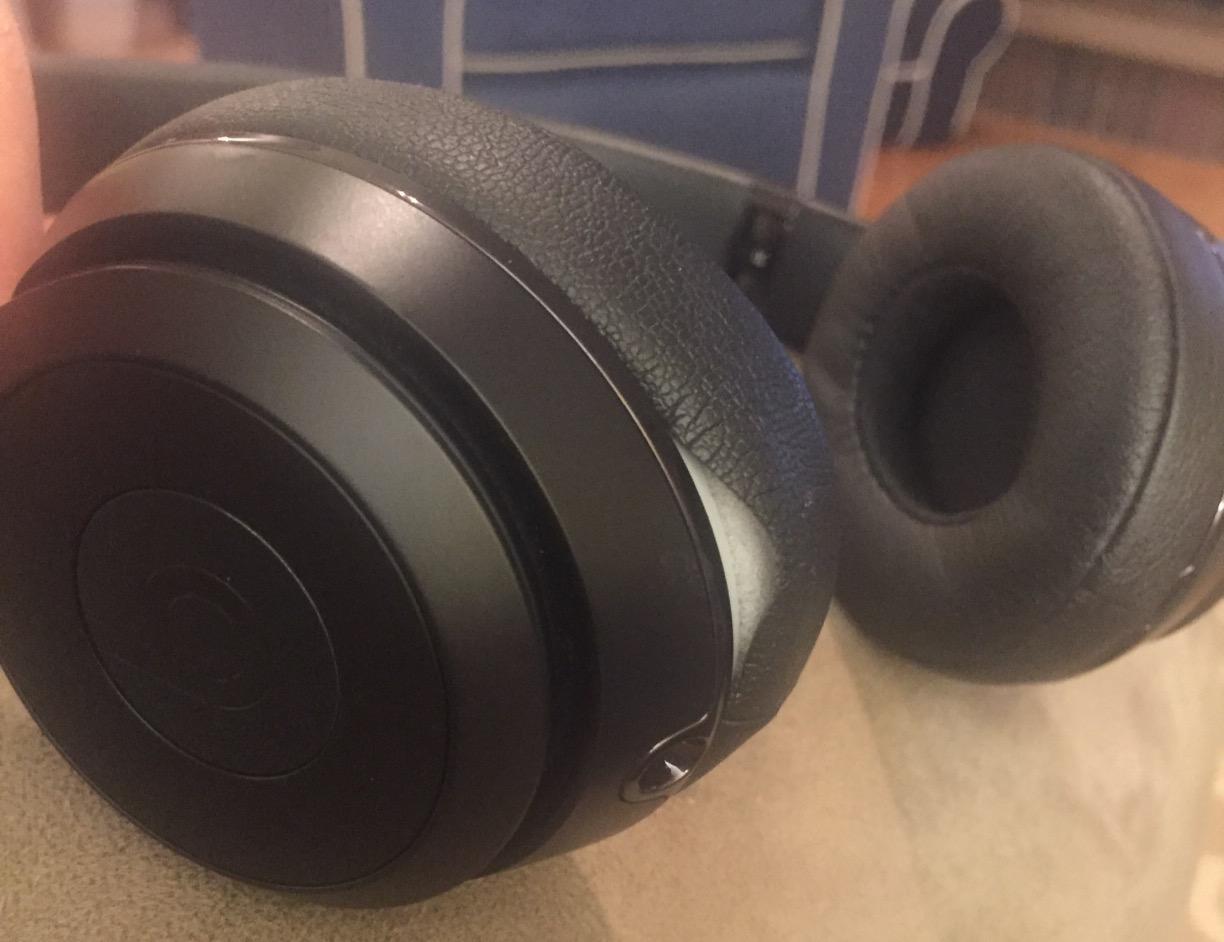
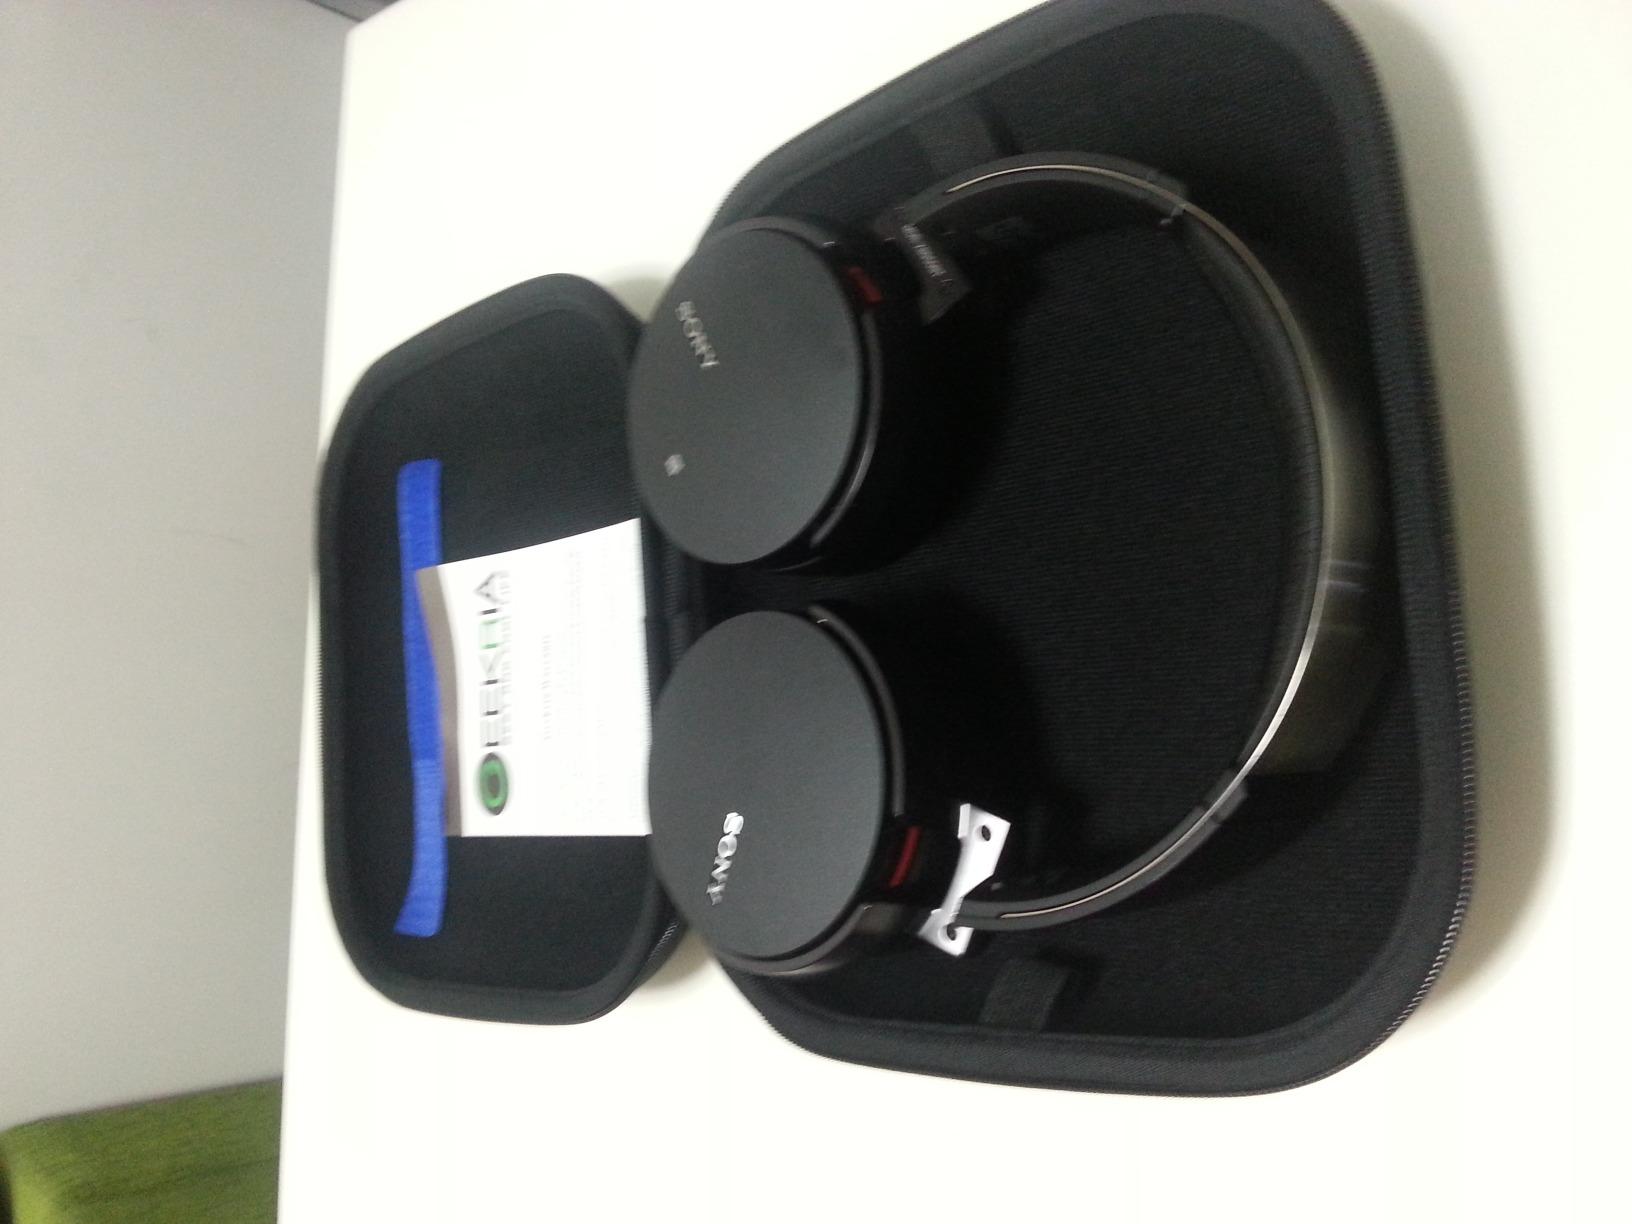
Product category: headphones
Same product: no